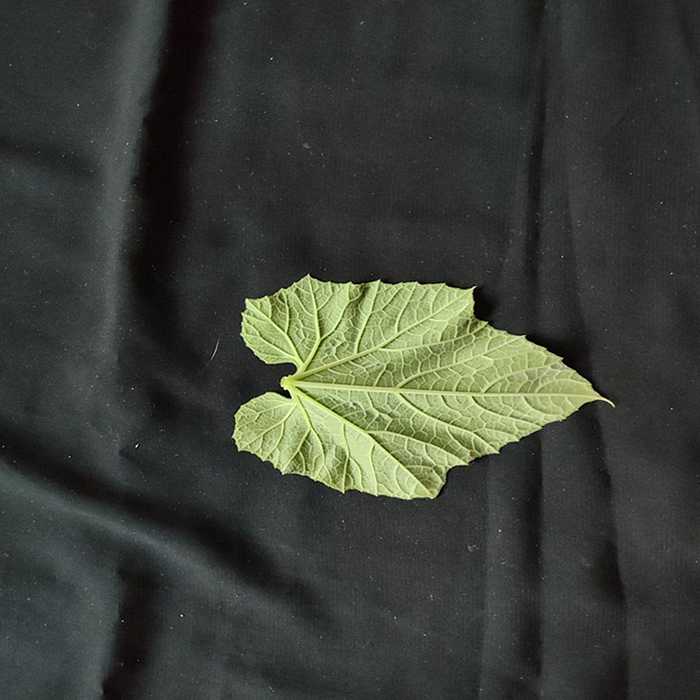
Plant: Bottle gourd
Label: Fresh leaf